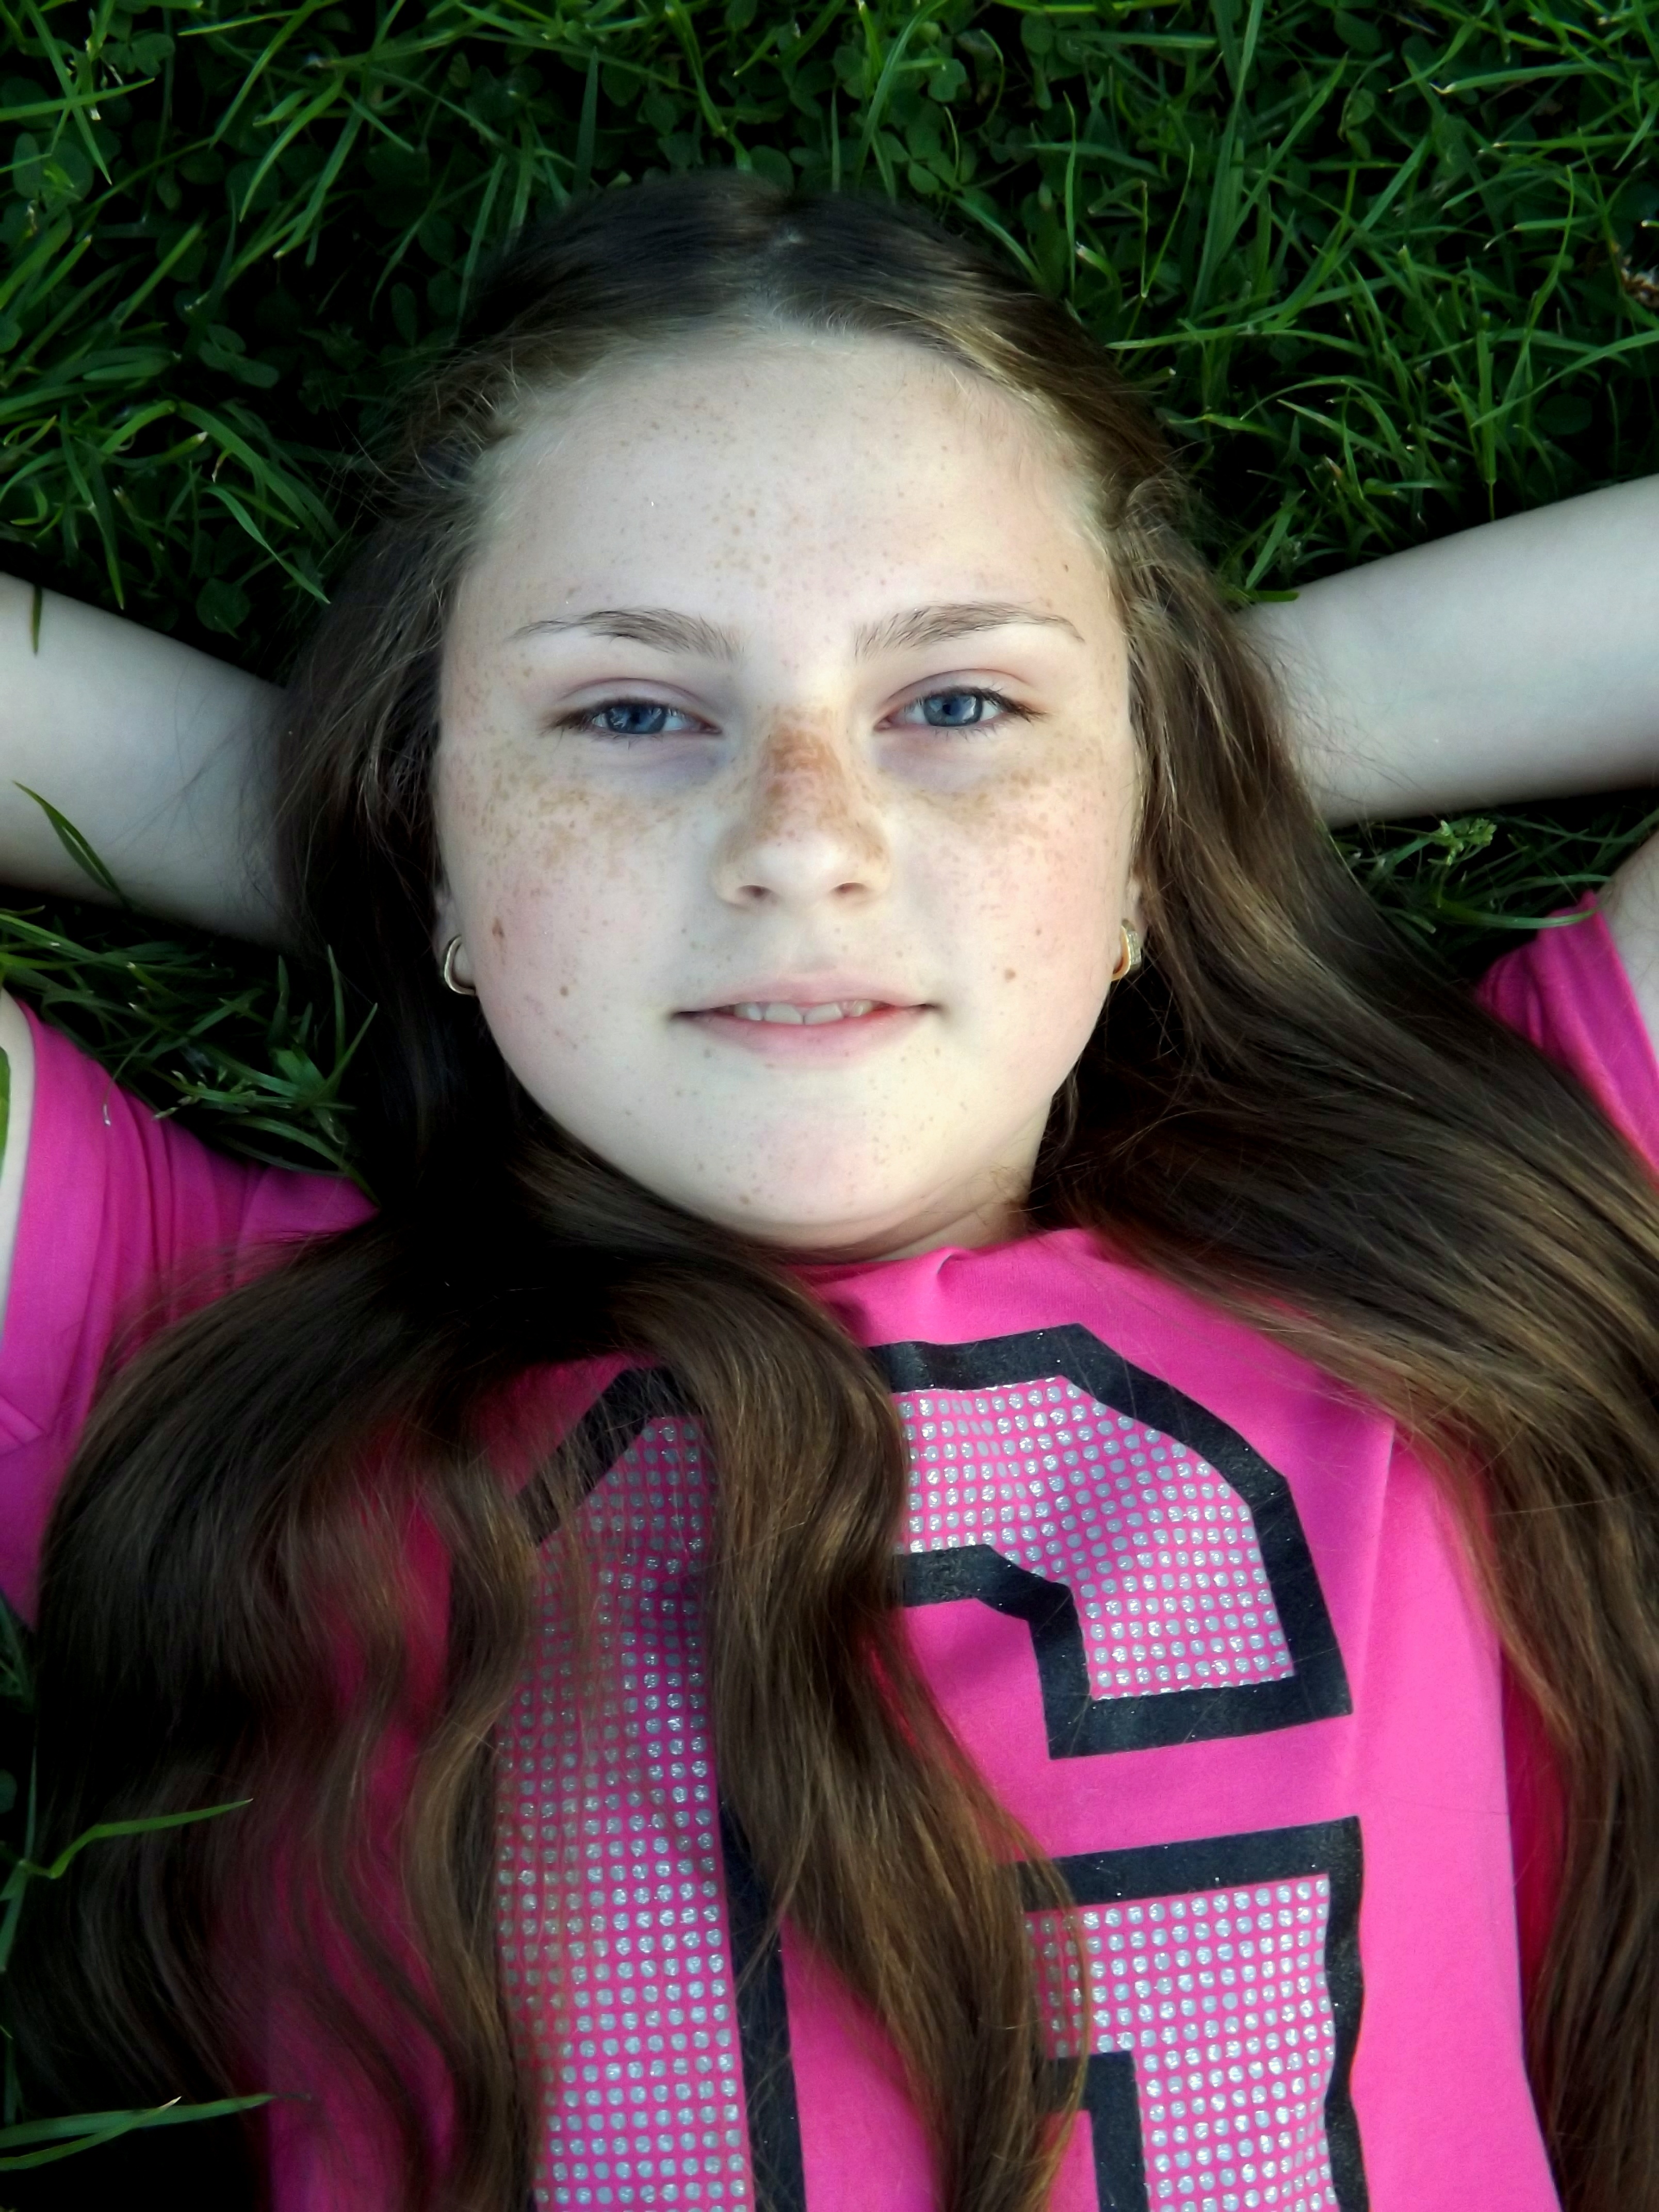
grass, person, girl, hair, photography, portrait, model, spring, color, child, fashion, lady, pink, facial expression, smile, face, dress, eye, head, skin, beauty, freckles, photo shoot, portrait photography